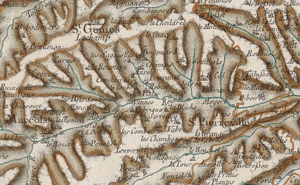
Albon-d'Ardèche sur la carte de Cassini éditée en 1777 sous la direction de César-François Cassini de Thury. Source
Albon-d'Ardèche est une commune française située dans le département de l'Ardèche en région Auvergne-Rhône-Alpes.